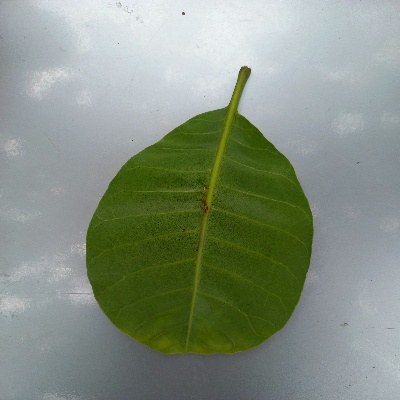
Crop: Cashew
Condition: healthy